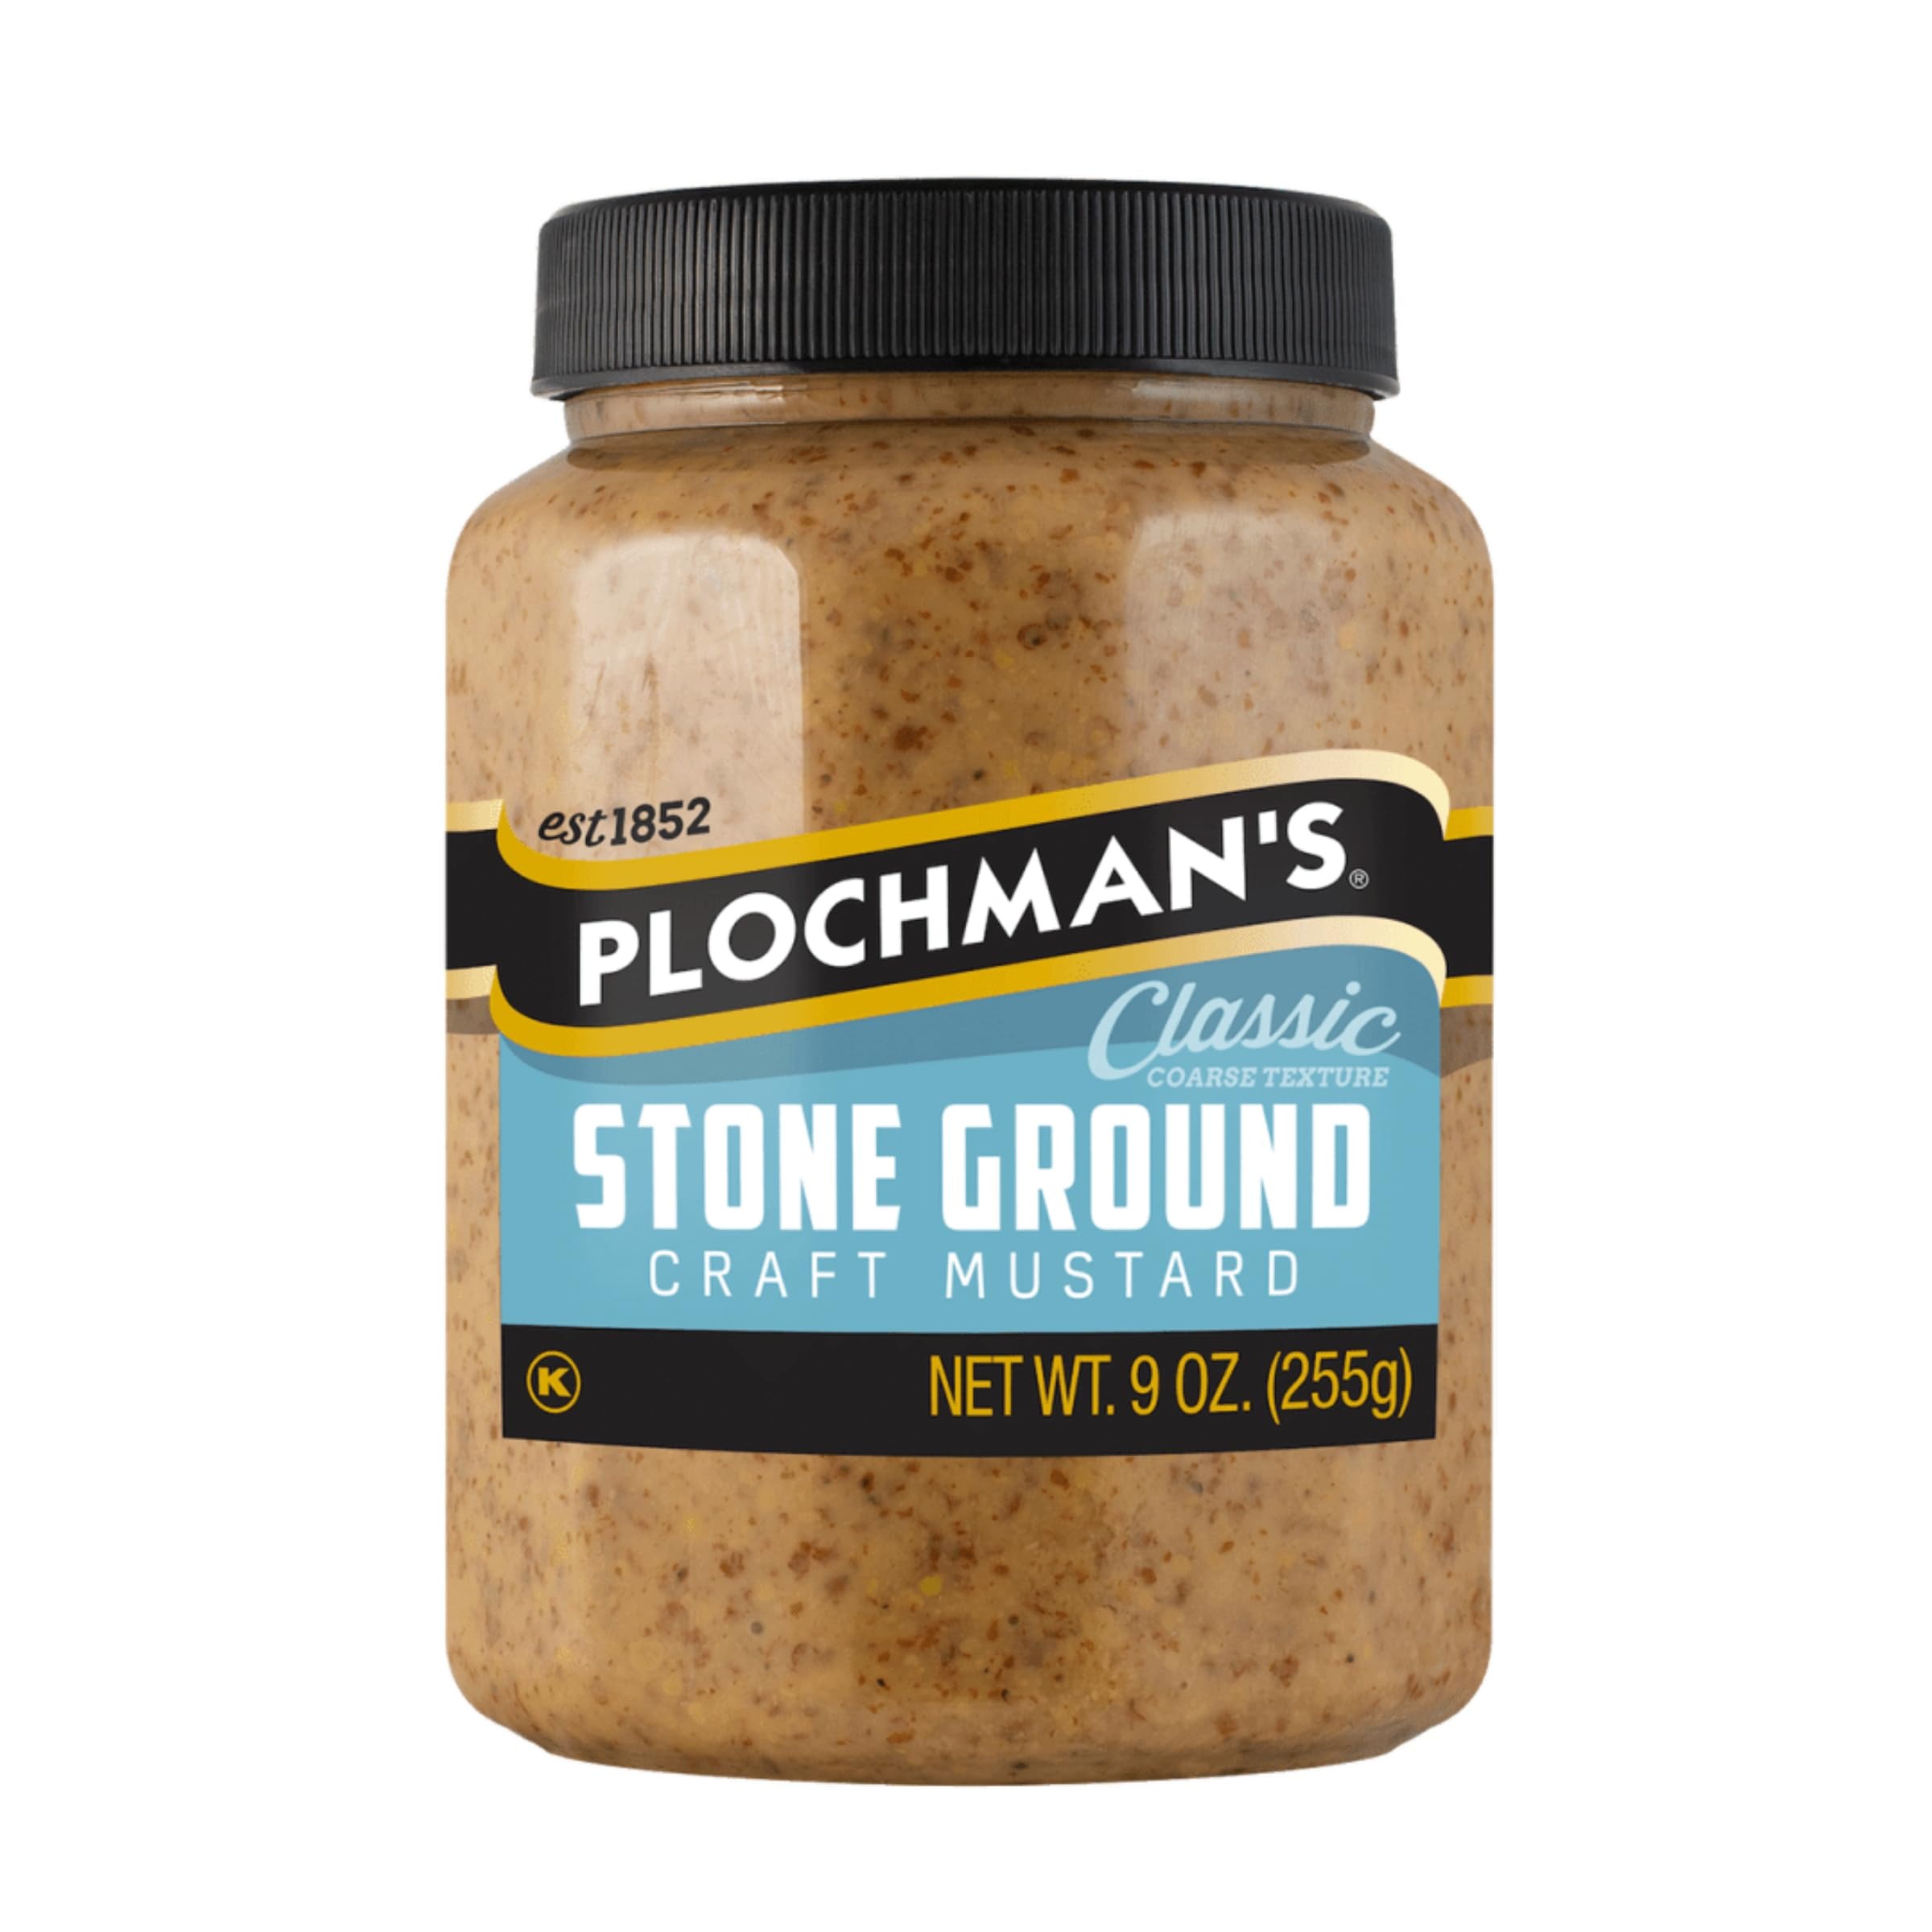
Item Name: Plochman, Stone Ground Mustard, 9 oz, Coarse Grain Texture
Bullet Point 1: Classic Flavor: This Stoneground Mustard is rich with coarse grain texture and expertly crafted to add some real oomph of flavor to any bite.
Bullet Point 2: Use It Everywhere: Perfect as a dipping sauce or sandwich mustard, the real horseradish in this specialty mustard adds a powerful kick to recipes.
Bullet Point 3: Premium Ingredients: Scoop and spread this gourmet quality mustard to see how it can be a condiment, ingredient, marinade or rub. Try it on pretzels, sausage, or with your favorite cheese.
Bullet Point 4: Easy Squeeze Bottle: This deli mustard comes in a squeeze bottle for clean and precise squirts, squeezes and squiggles.
Bullet Point 5: Health-Conscious Choice: This mustard is gluten-free, low sodium, and free from artificial additives, making it an easy choice for a zesty salad dressing.
Product Description: 9 oz Stone Ground Mustard
Value: 9.0
Unit: Ounce

Price: 64.08